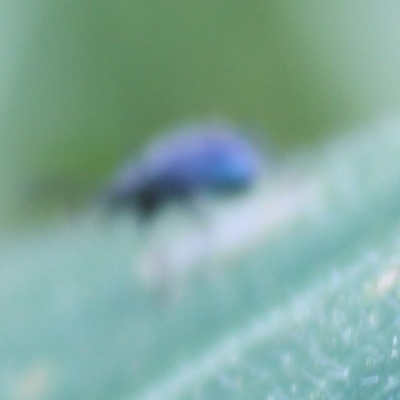
Crop: Maize
Condition: leaf beetle